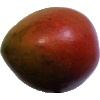
Label: Mango Red 1